Sam Rayburn

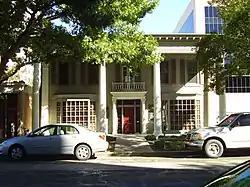
Rayburn lived at the Wahrenberger House from 1907 to 1908 when he served as a Texas Representative for the 34th district and studied at the University of Texas School of Law.

As a representative, Rayburn helped pass laws that made textbooks more widely available to Texas schoolchildren, established the State Board of Health alongside the Texas State Department of Health, and created the Texas Department of Agriculture. Due to his power of persuasion when he was a very young legislator for four years on January 10, 1911, at 29 years of age, Rayburn became the youngest Speaker of the Texas House of Representatives in history. He defeated Clarence E. Gilmore 70 to 63 in the speaker election. Texas speakers from the beginning of statehood until Rayburn's tenure were mostly ceremonial and powerless, similar to the president pro tempore of the U.S. Senate. Under Texas state law the office actually had immense powers but the previous speakers never exercised them due to deference to party bosses. Upon election as Speaker, Rayburn requested the appointment of a special committee to determine "the duties and rights of the speaker". This became the first ever codification of the speaker's power. He helped pass much legislation as Speaker, including shorter working hours for women, child labor laws, and appropriations for a Confederate widows’ home and a tuberculosis sanitarium. Many decades later Rayburn rated his service as Texas House Speaker as the most enjoyable period in his long political career. He said, "that job had real power—that's what a man wants—but power's no good unless you have the guts to use it."